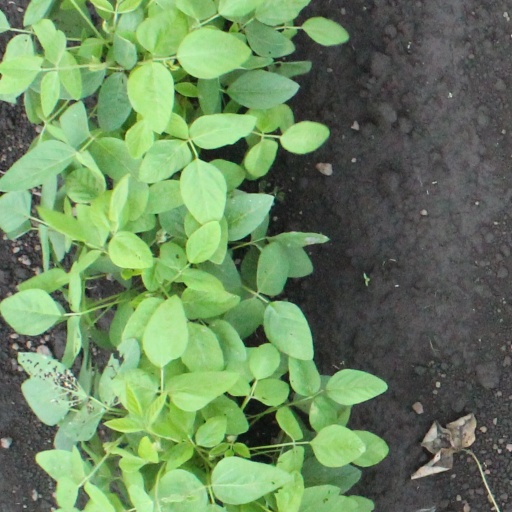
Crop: soybean